John Crombie (minister)

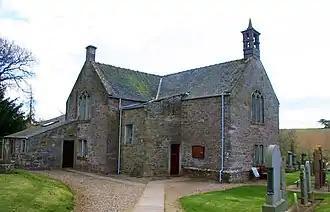
Aberlemno Kirk

He was born in 1789 the son of Francis Crombie, a schoolteacher, and his wife, Jean Fair. He studied at St Andrews University, graduating MA in 1822.